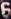
Number: 6